Luciano Pavarotti

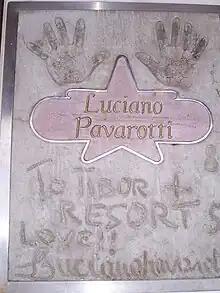
Handprint of Luciano Pavarotti. Atlantic City Boardwalk New Jersey USA 2006

While proceeding with an international "farewell tour", Pavarotti was diagnosed with pancreatic cancer in July 2006. He sought treatment following this diagnosis, undergoing major abdominal surgery and making plans for the resumption and conclusion of his singing commitments, but he died at his home in Modena on 6 September 2007. After his death, his manager, Terri Robson, noted in a statement, "The Maestro fought a long, tough battle against the pancreatic cancer which eventually took his life. In fitting with the approach that characterised his life and work, he remained positive until finally succumbing to the last stages of his illness".